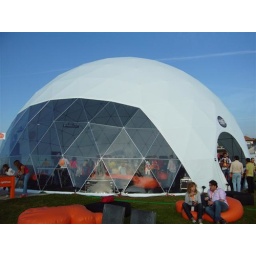
A white event dome with bay window was featured for Presentation Opel in Brussels, 2007.